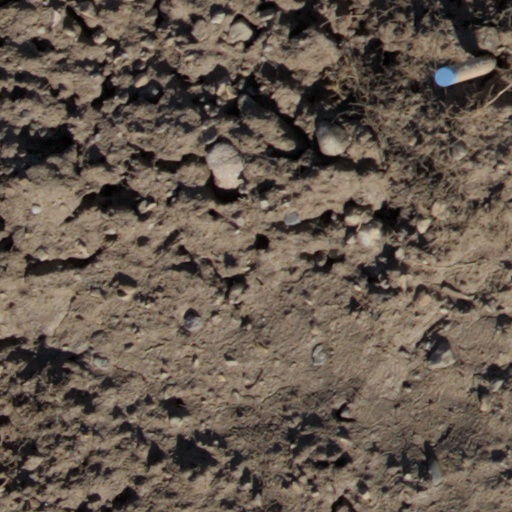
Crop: wheat